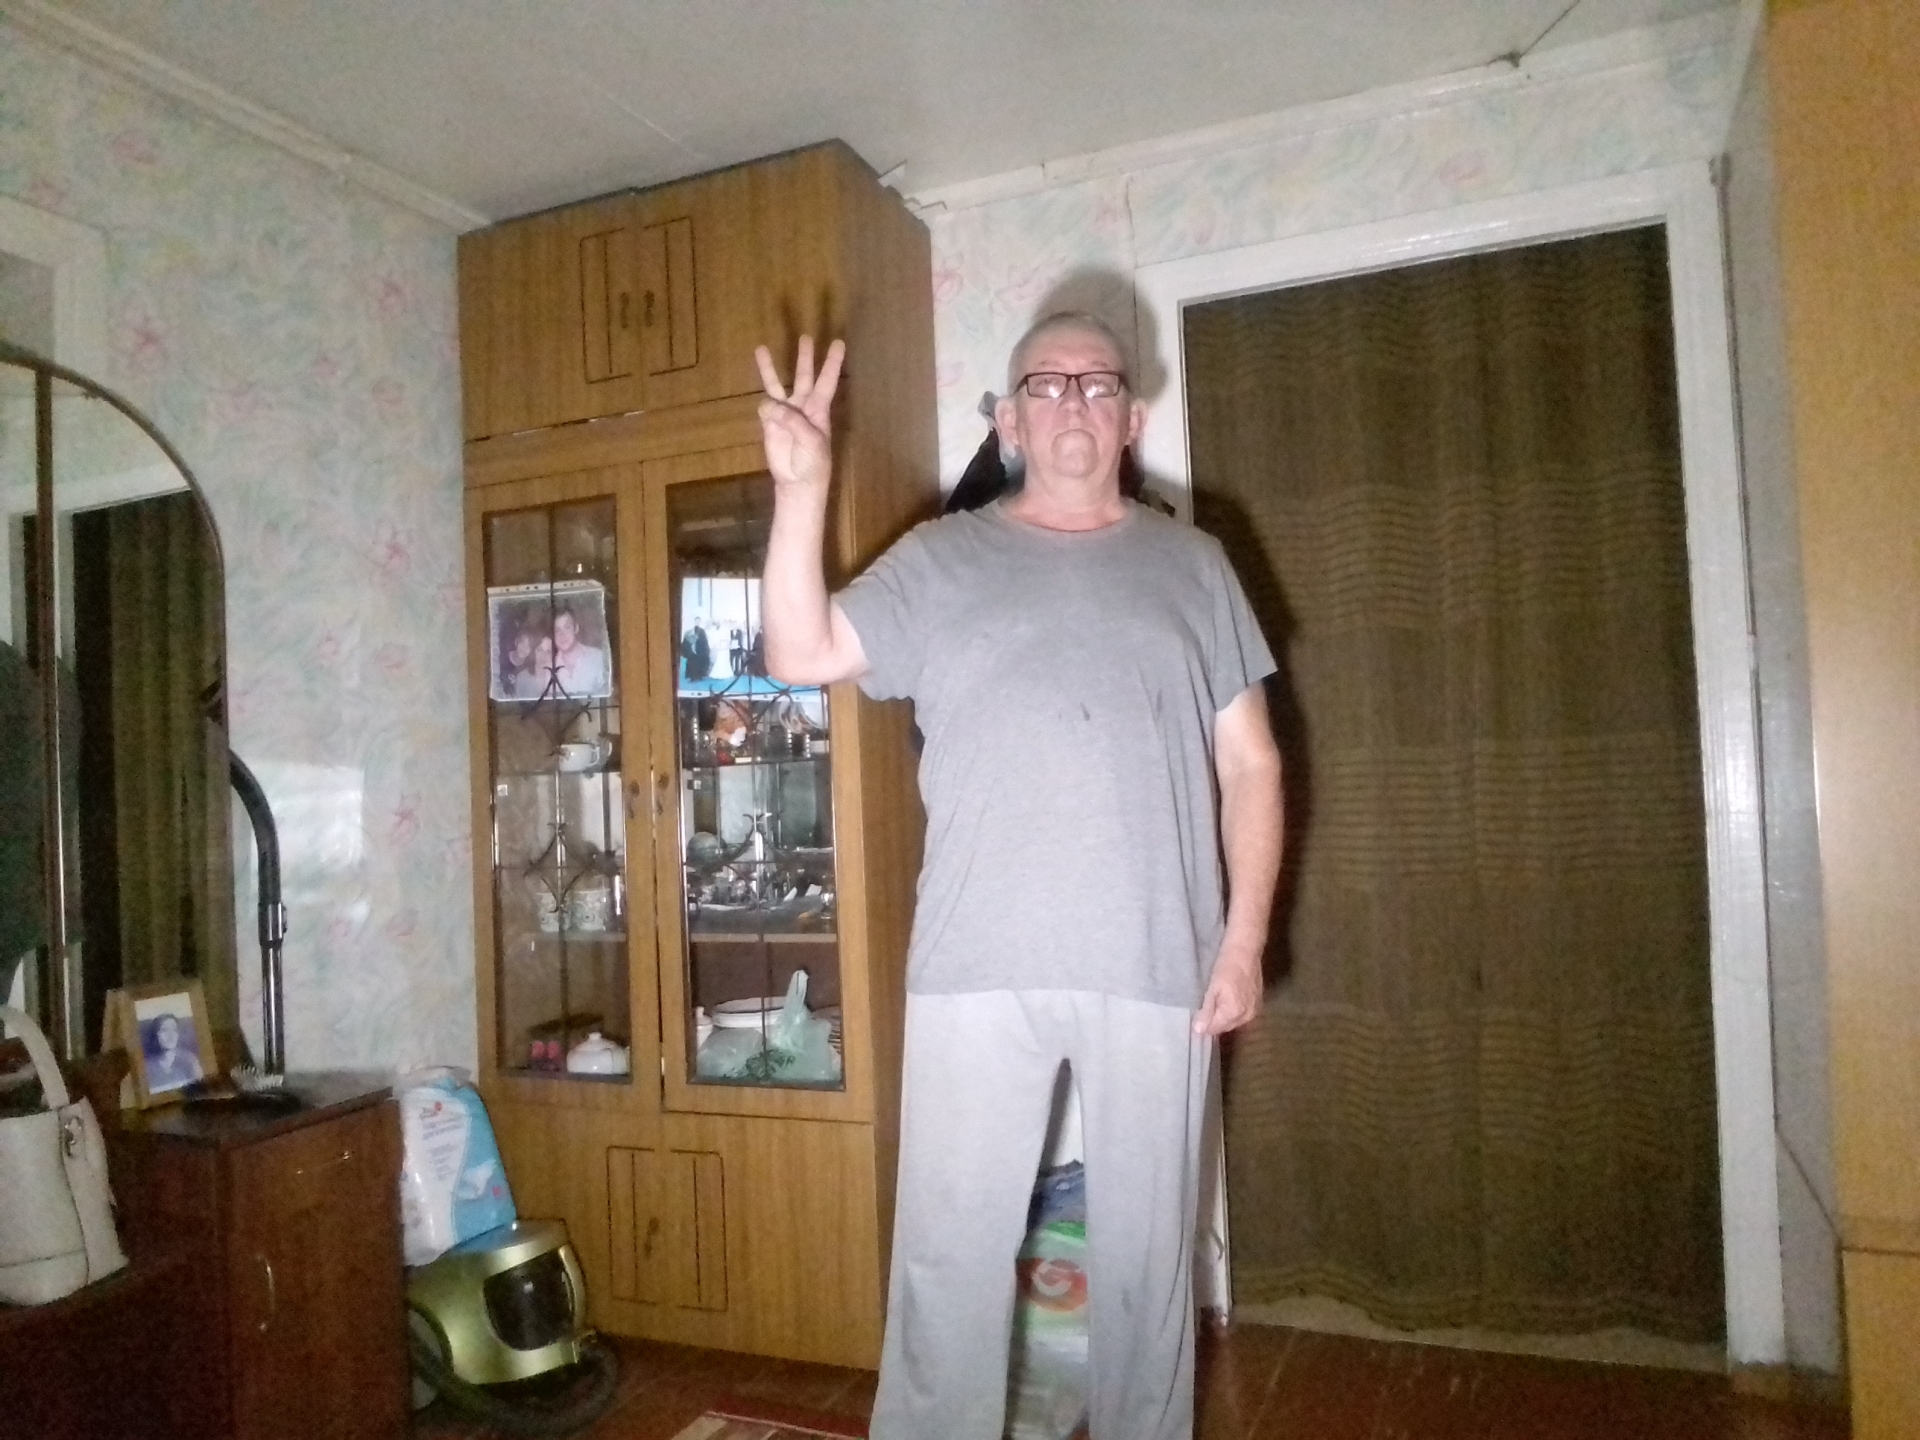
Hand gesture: three